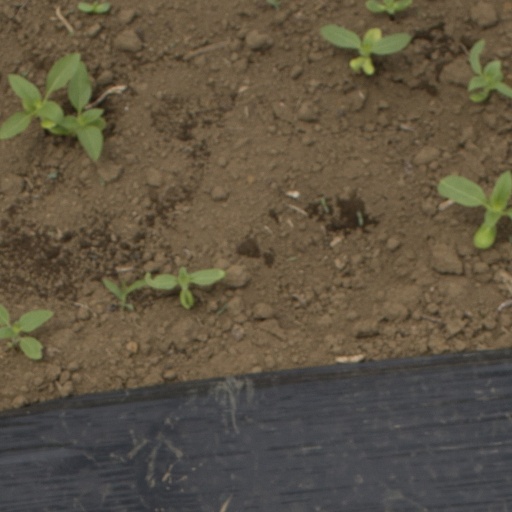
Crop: Jerusalem artichoke